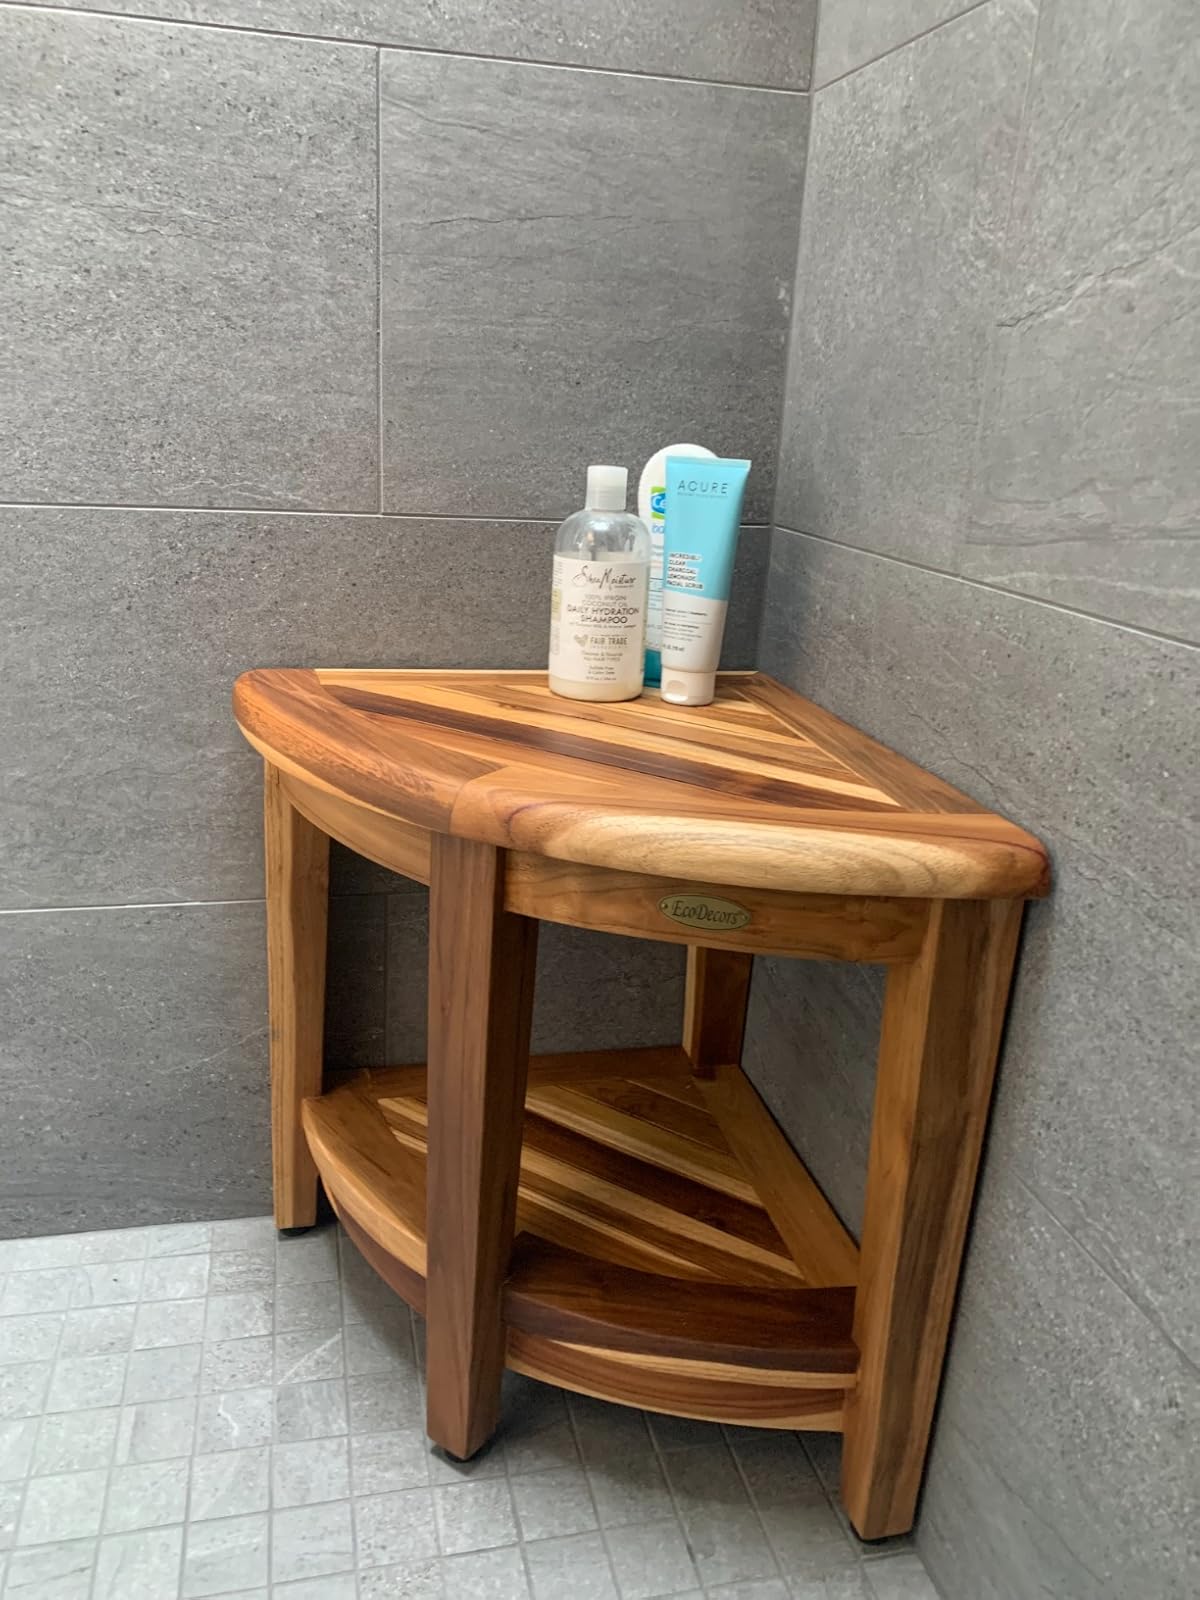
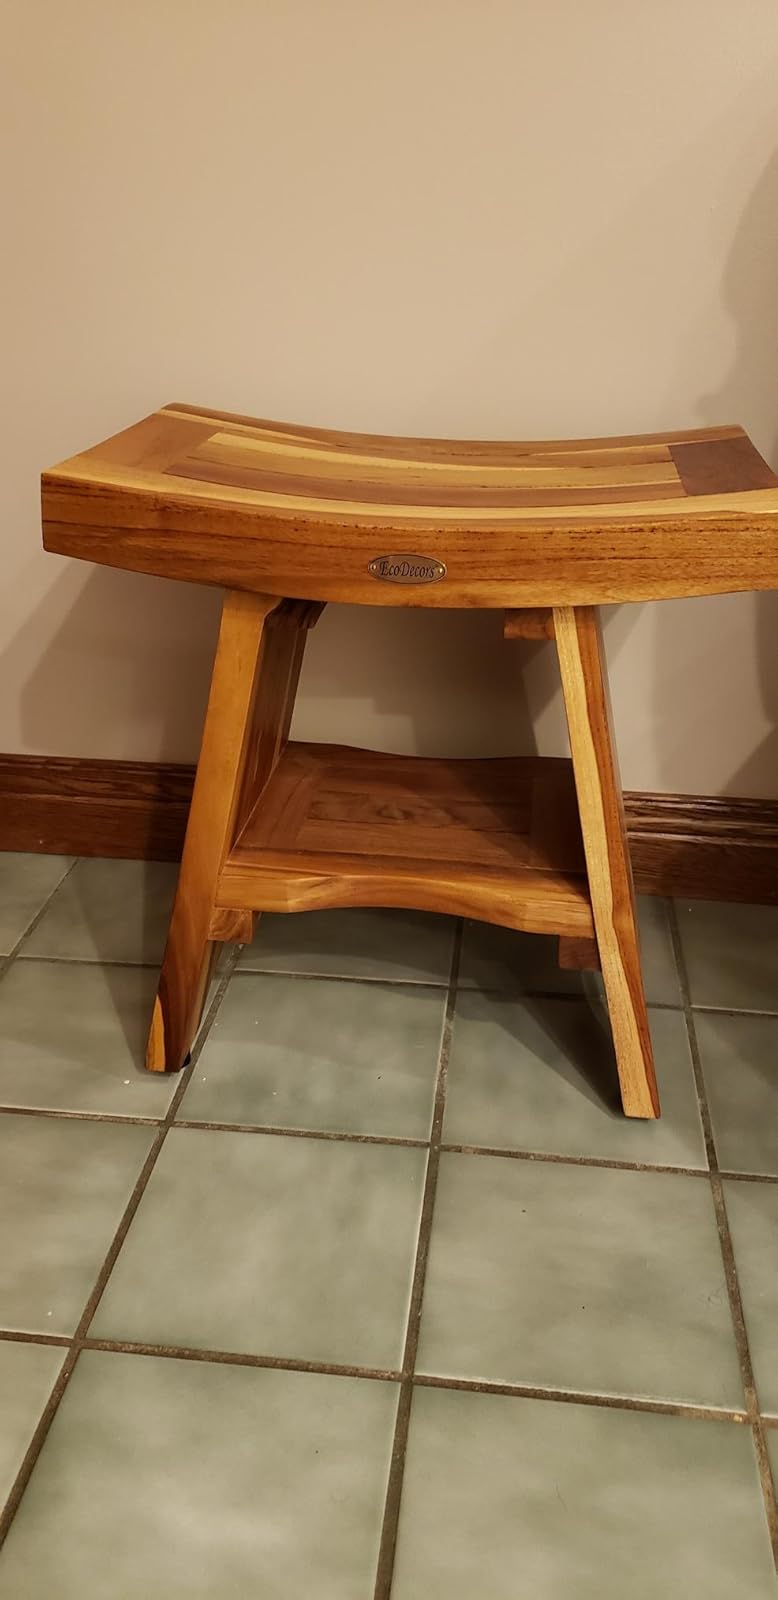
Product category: stool
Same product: no